Bagtor

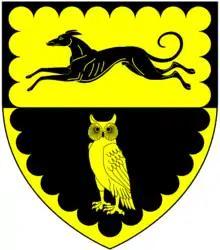
Arms of Ford of Bagtor: "Party per fesse or and sable, in chief a greyhound courant in base an owl within a bordure engrailed all counter-changed"

Rev. Thomas Tothill resided at Bagtor. His daughter and heiress Penelope Tothill married Thomas Lane of Bradley, Newton Abbot; of Coffleet in Yealmpton and of Spridleston, all in Devon, Sheriff of Devon in 1784. (See Spridleston).